Invasion of South Georgia

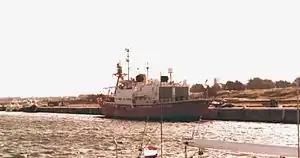
HMS "Endurance" at Mar del Plata naval base, during her trip to the Falklands in February 1982

The British moves met with a series of Argentine countermeasures: the corvettes ARA "Drummond" and ARA "Granville" were deployed between the Falklands and South Georgia, which would have allowed them to intercept "Endurance" and remove any Argentine personnel on board. In addition, upon arrival at Leith, "Endurance" found the Antarctic Survey ship ARA "Bahía Paraíso" at anchor. This vessel landed a party of 10 naval commandos picked up from South Orkney Islands.